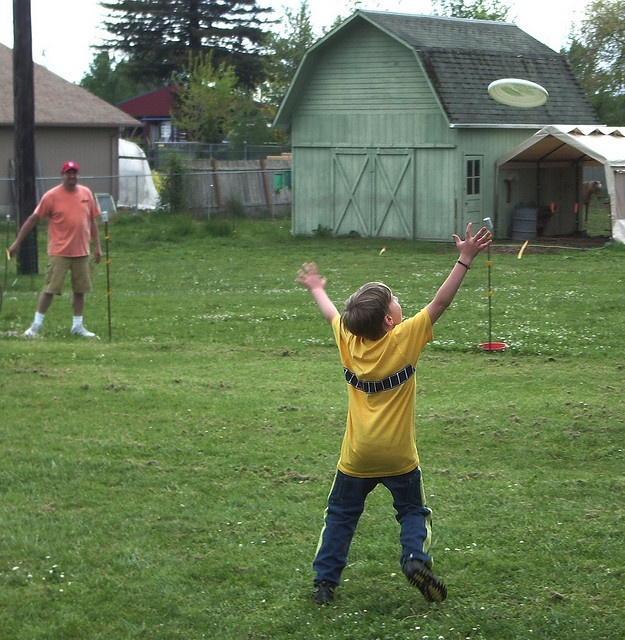
A young boy standing in a  field catching a white frisbee.
A boy is getting ready to catch a frisbee.
A boy is reaching with both arms to get to the frisbee.
A man and child playing Frisbee in the yard.
A small boy reaches up for a frisbee